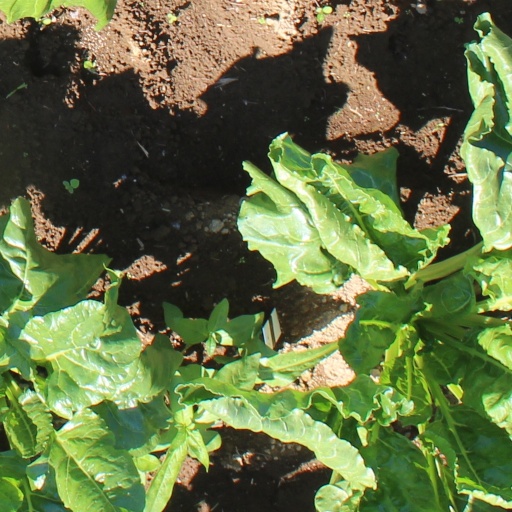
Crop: sugar beet